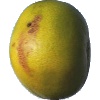
Label: pomelo_sweetie